Nordelta, Buenos Aires

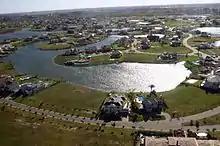
Nordelta

Nordelta is an affluent city in Tigre Partido, Buenos Aires Province, Argentina, about from Buenos Aires. It consists of a large gated community made up originally of nine neighborhoods, founded in 1999 and known as the first ciudadpueblo ("city-ville" in English) of Argentina; it is close to the towns of General Pacheco and Benavidez. Nordelta has been referred to as "the Miami of the Argentina".